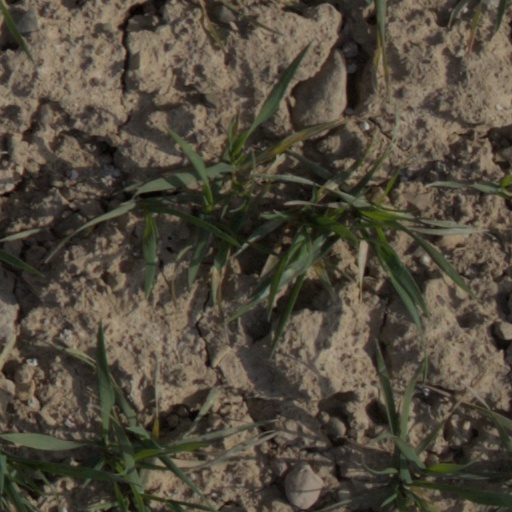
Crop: wheat